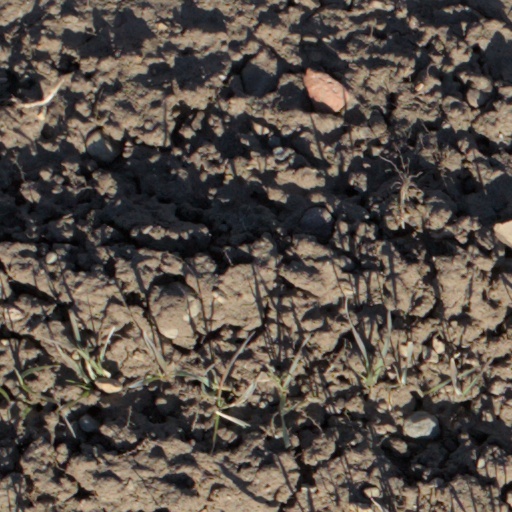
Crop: wheat